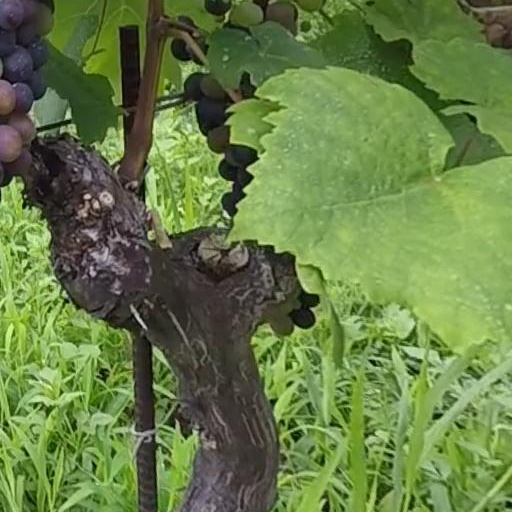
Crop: grape